William Robert MacDermott

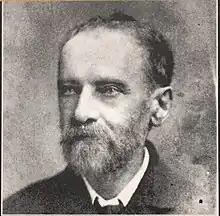
W. R. MacDermott

William Robert MacDermott (1839-1918) was an Irish military surgeon and medical officer. He was the dispensary doctor of the Poyntzpass district from 1867 until his death in 1918. He was well known in the local area and was notable for his service in the Confederate States army, his activism in providing better sanitation for the area, and for his dedication to the local community, which he also served as a judge at the monthly petty sessions.